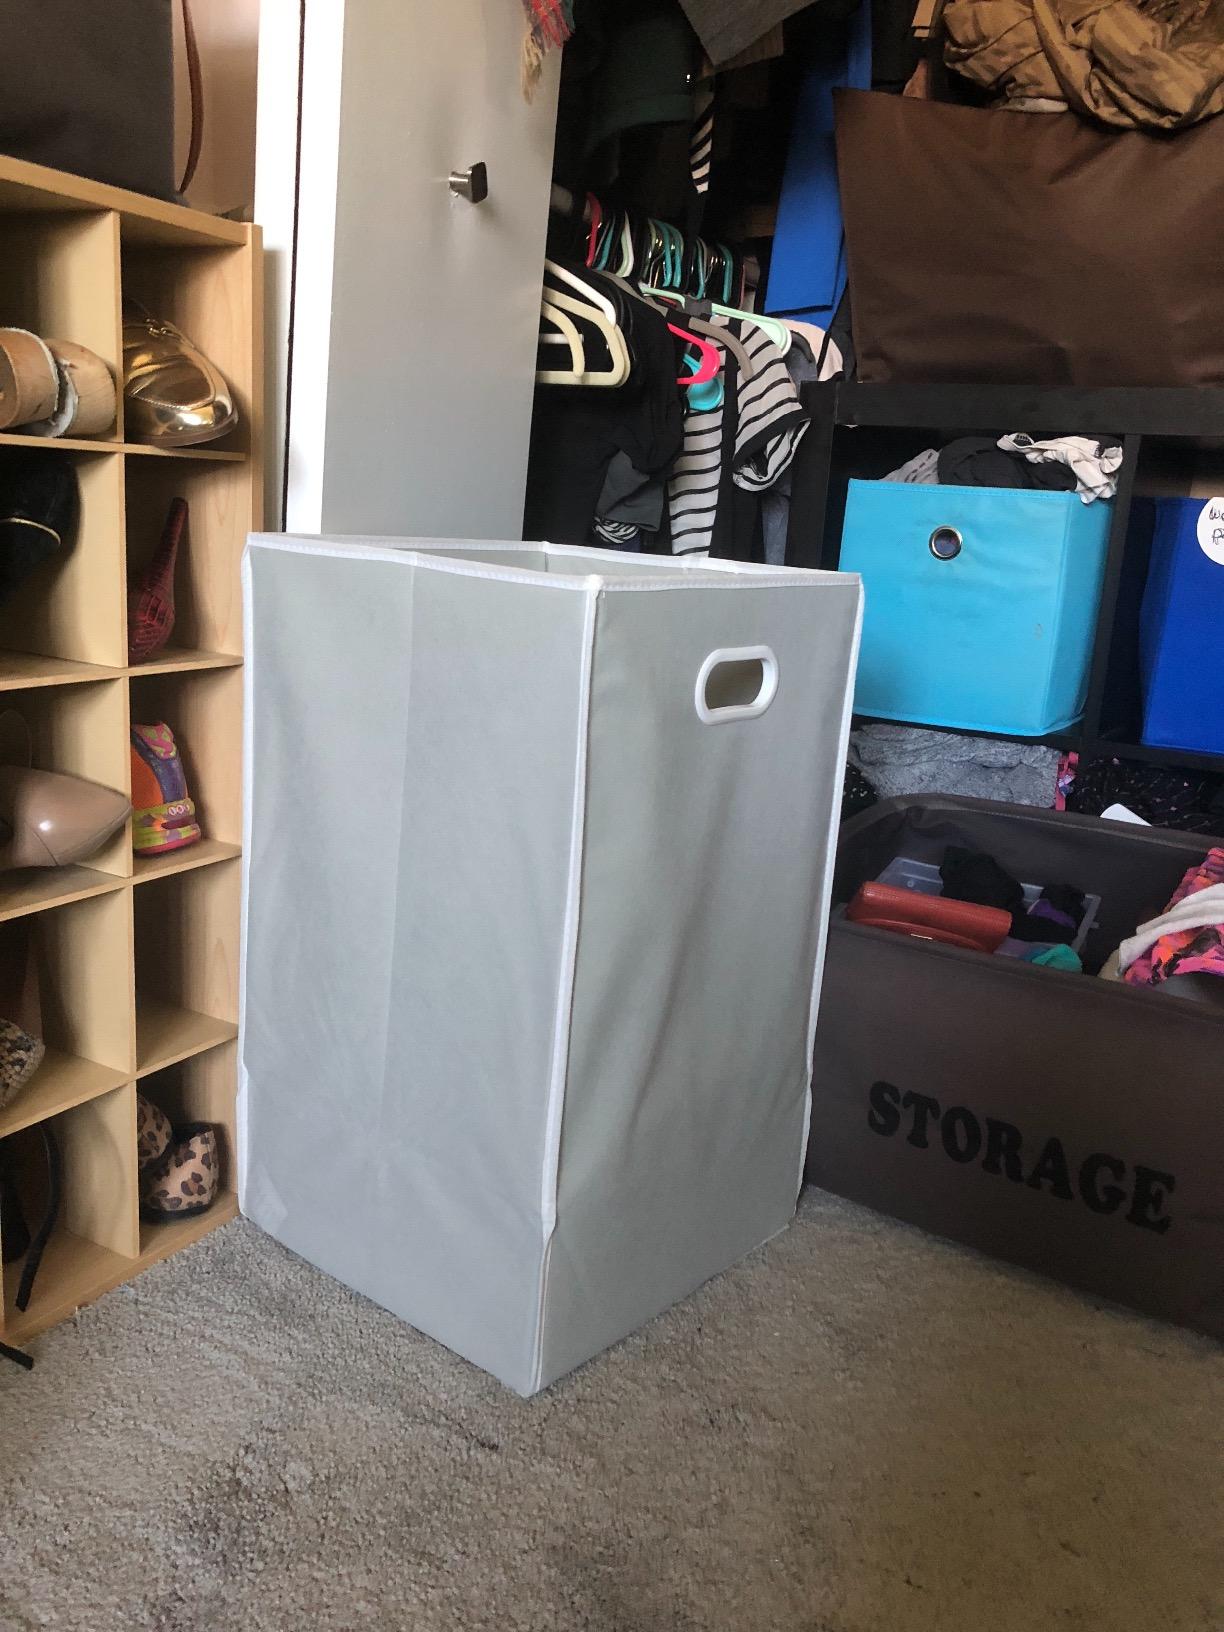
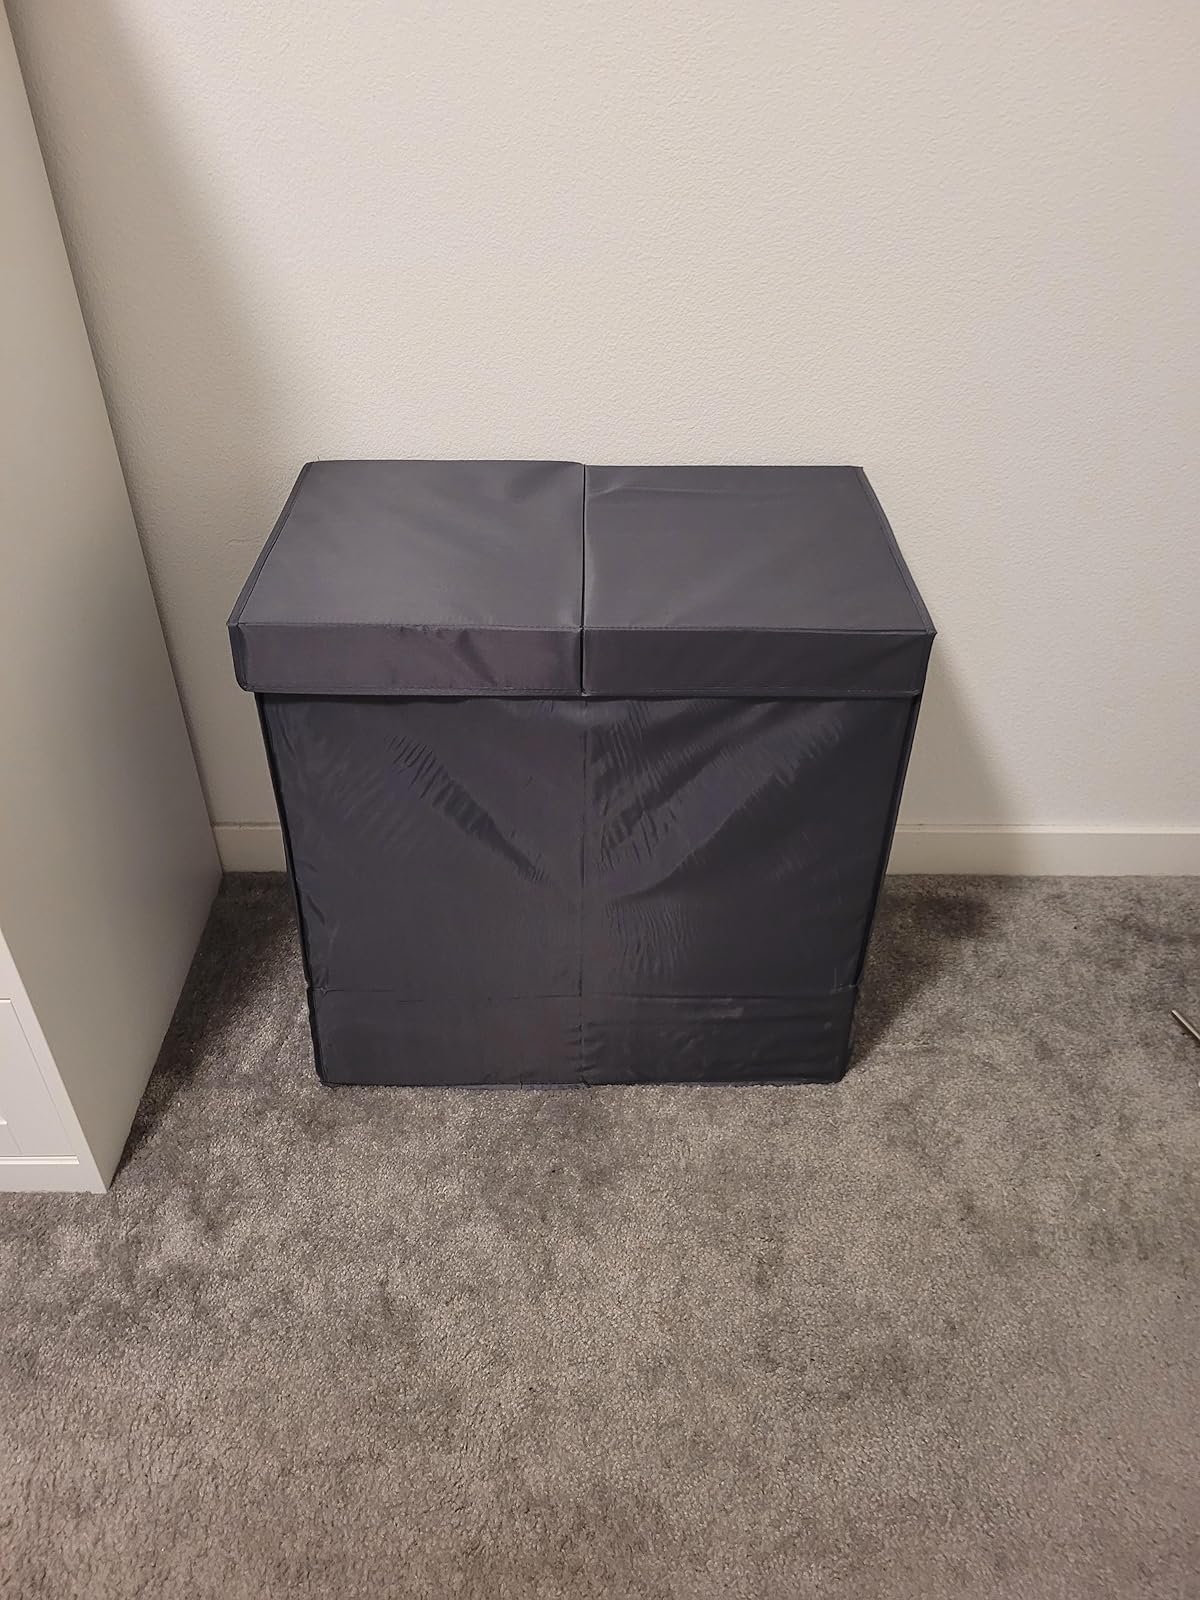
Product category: items_hamper
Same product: no